USS Villalobos

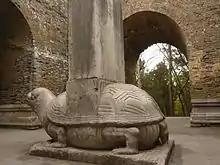
Graffiti scratched by sailors from USS "Villalobos" can still be seen on the flank of this stone turtle in Nanjing's Ming Xiaoling

Cruising subsequently to Changsha, Xiangtan, Zhuzhou, Yuezhou, and Hankou, "Villalobos" set out on 1 June for Jiujiang. She waited three days for a pilot for passage up the Gan River and Poyang Lake and, when one was finally obtained, got underway for Nanchang. However, the river level had fallen rapidly and "Villalobos" could proceed no further, so sent a whaleboat upstream for Nanchang to reconnoiter in accordance with orders from Rear Admiral Robley D. Evans, Commander in Chief, Asiatic Fleet, who had wired the gunboat to investigate local conditions there.